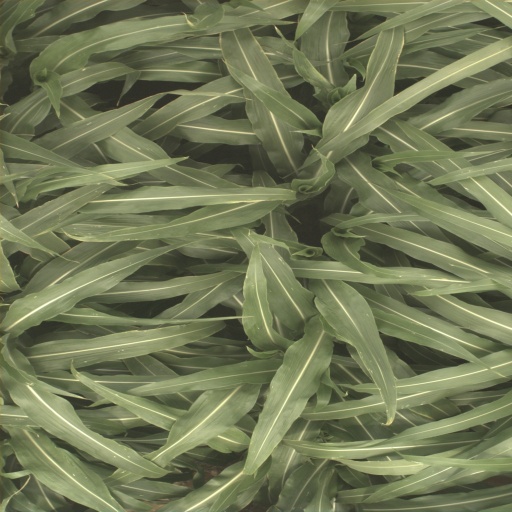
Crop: sorghum